Standard J

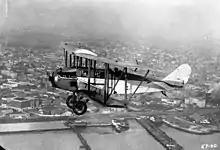
Standard J, modified with an enclosed cabin by T. Claude Ryan, in flight over San Diego

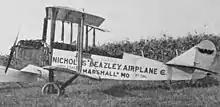
Nicholas-Beazley Standard photo from Aero Digest September 1926

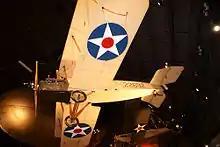
Standard J-1 at the USAF Museum, showing the wing sweepback

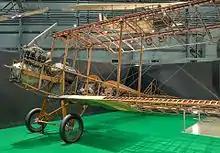
Standard J-1 (fabric covering removed) at the USAF Museum

Over a dozen J-1s are on display or being restored. Others projects are incomplete and awaiting restoration.